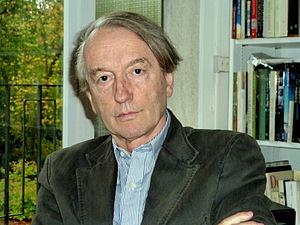
Patrick Grainville, prix Goncourt 1976, lors d'une rencontre chez un libraire en 2011.
Cet article présente la liste des membres de l'Académie française, rangée par ordre chronologique de leur élection à chaque fauteuil. Cette liste est précédée d'une liste réduite portant uniquement sur les membres actuels et présentée successivement selon quatre modes de rangement : par ordre alphabétique, par numéro de fauteuil, par date d'élection et par date de naissance.
Patrick Grainville, né le 1ᵉʳ juin 1947 à Villers-sur-Mer, est un écrivain français.